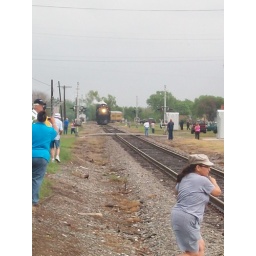
Yep, there's always one person who insists on jumping in front of the photo line....